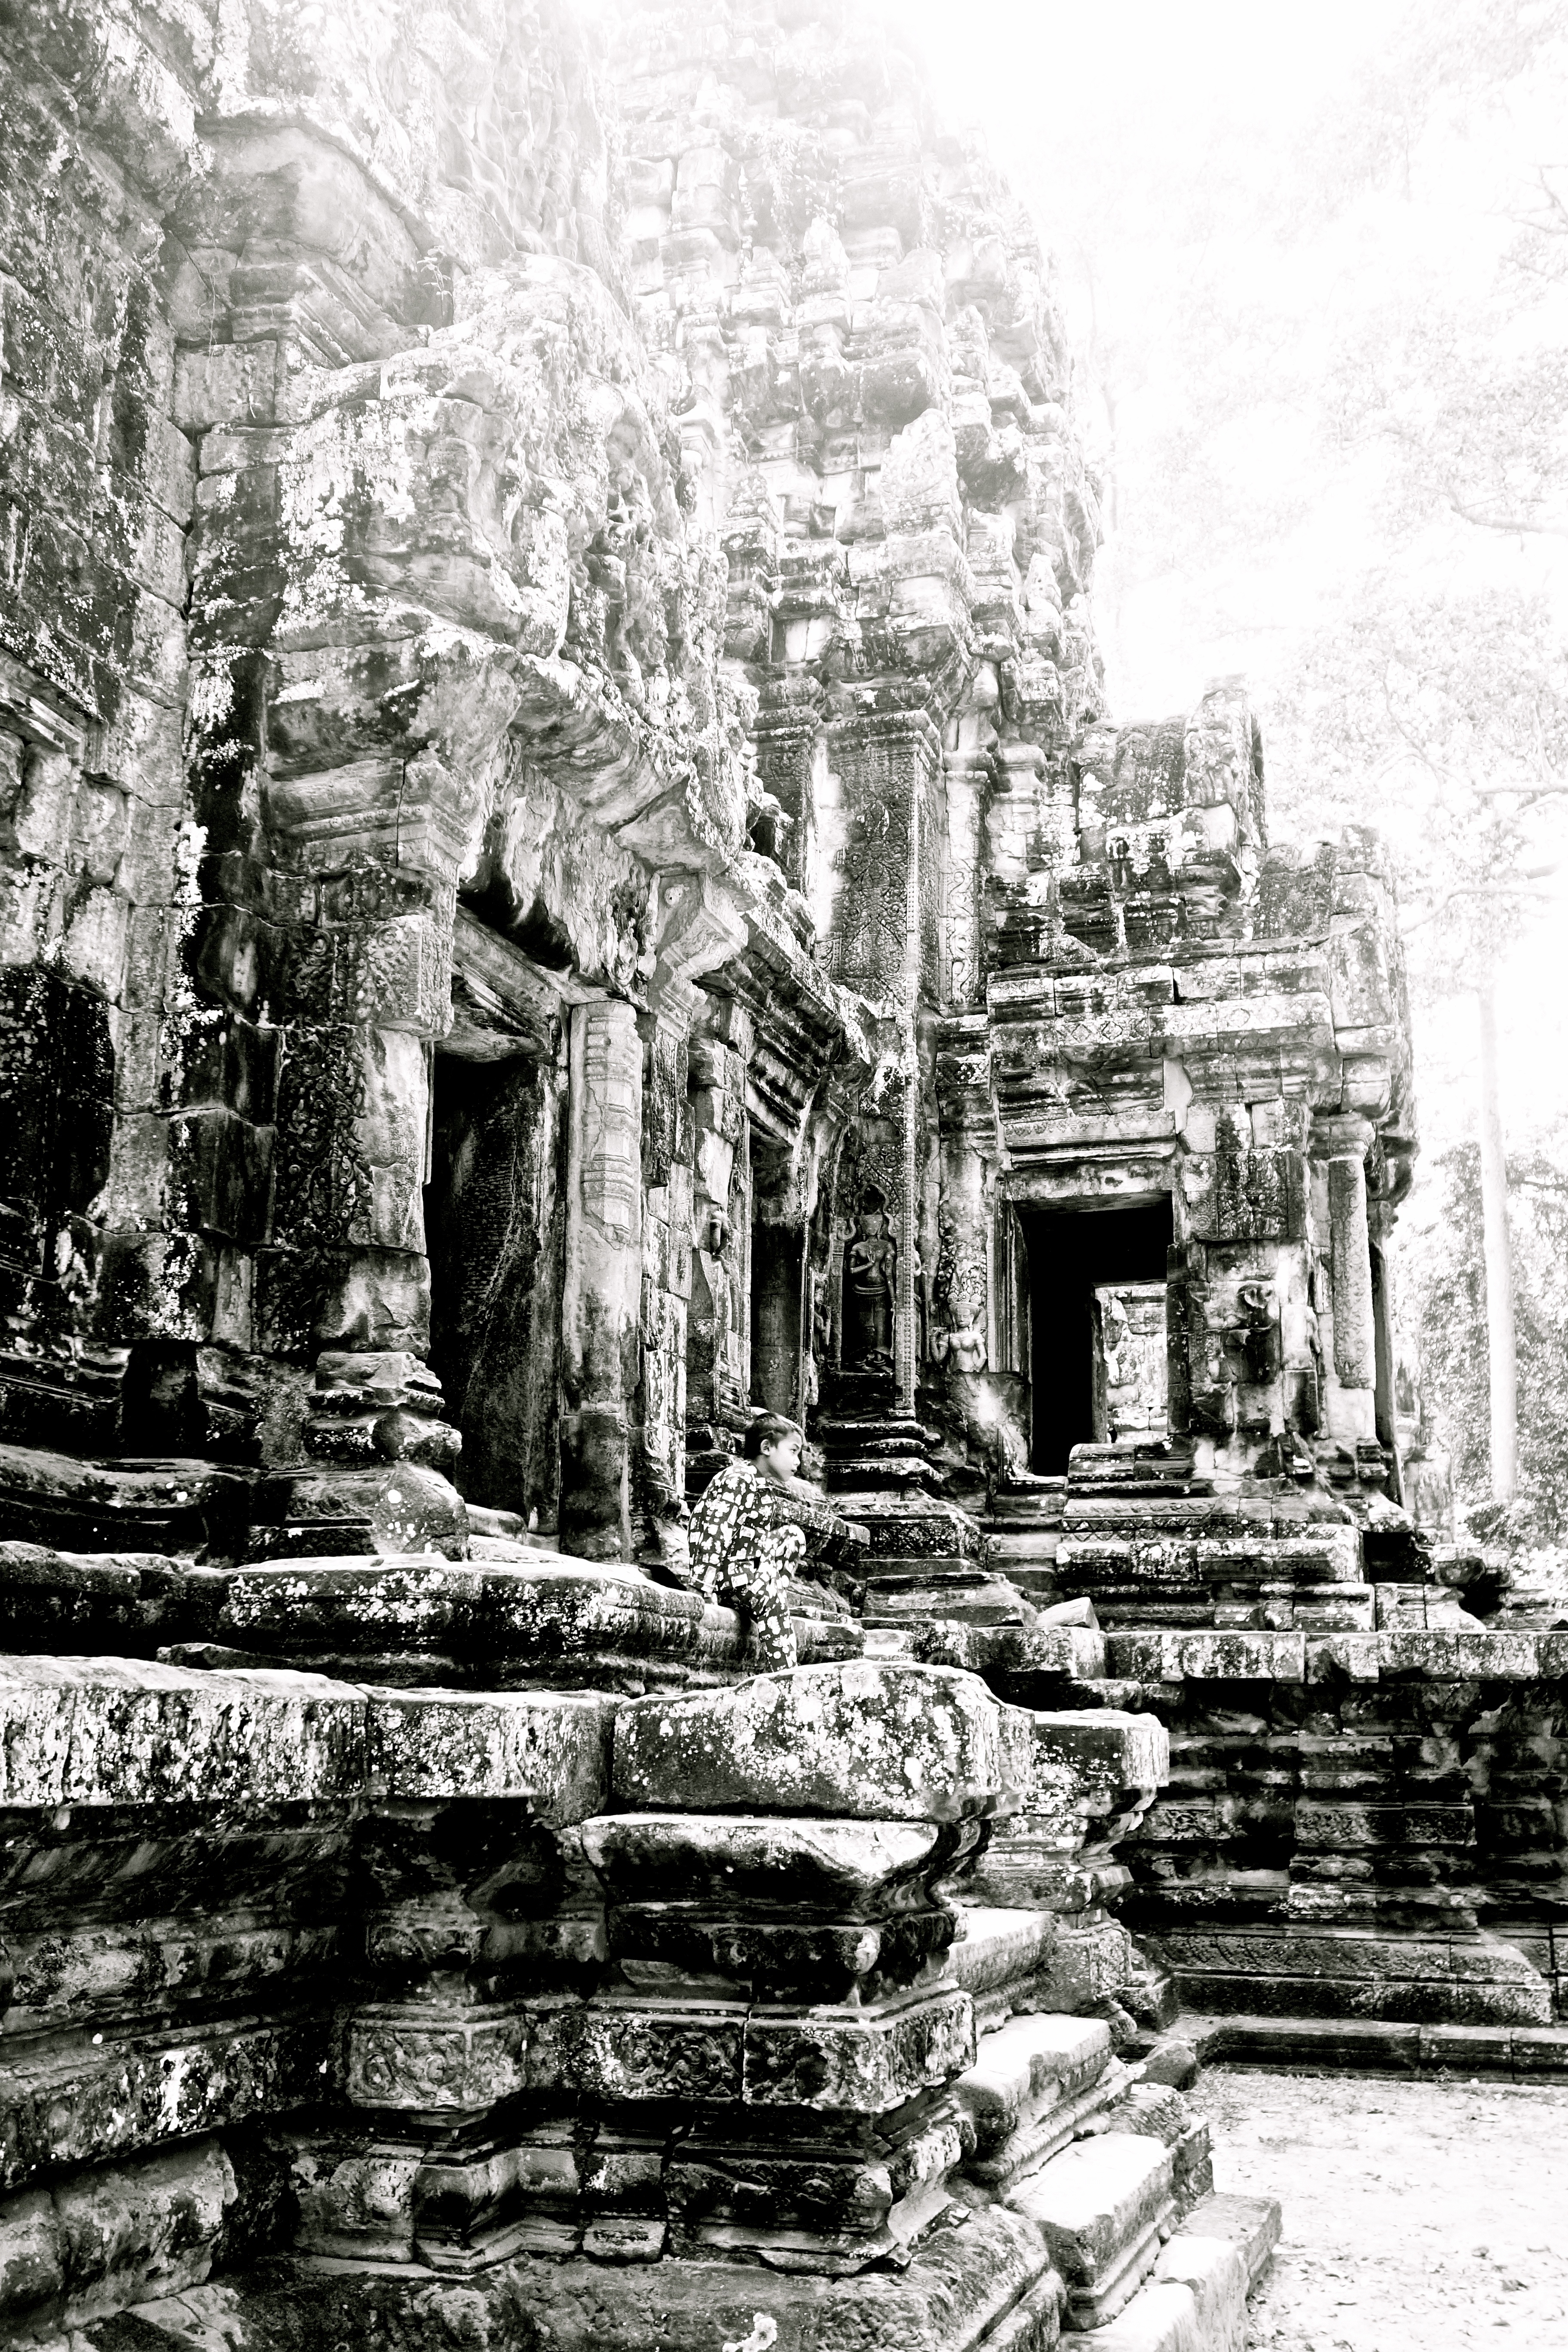
black and white, monochrome photography, ruins, monochrome, ancient history, temple, place of worship